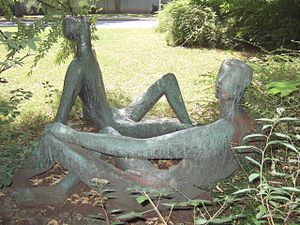
Erich Fritz Reuter / Galleri
Erich Fritz Reuter var en tysk billedhugger.